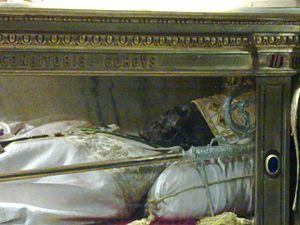
Martinien de Milan, 17ᵉ évêque de Milan est un saint des Églises chrétiennes célébré le 2 janvier par les Églises orthodoxes et localement le 29 décembre par l'Église catholique romaine.